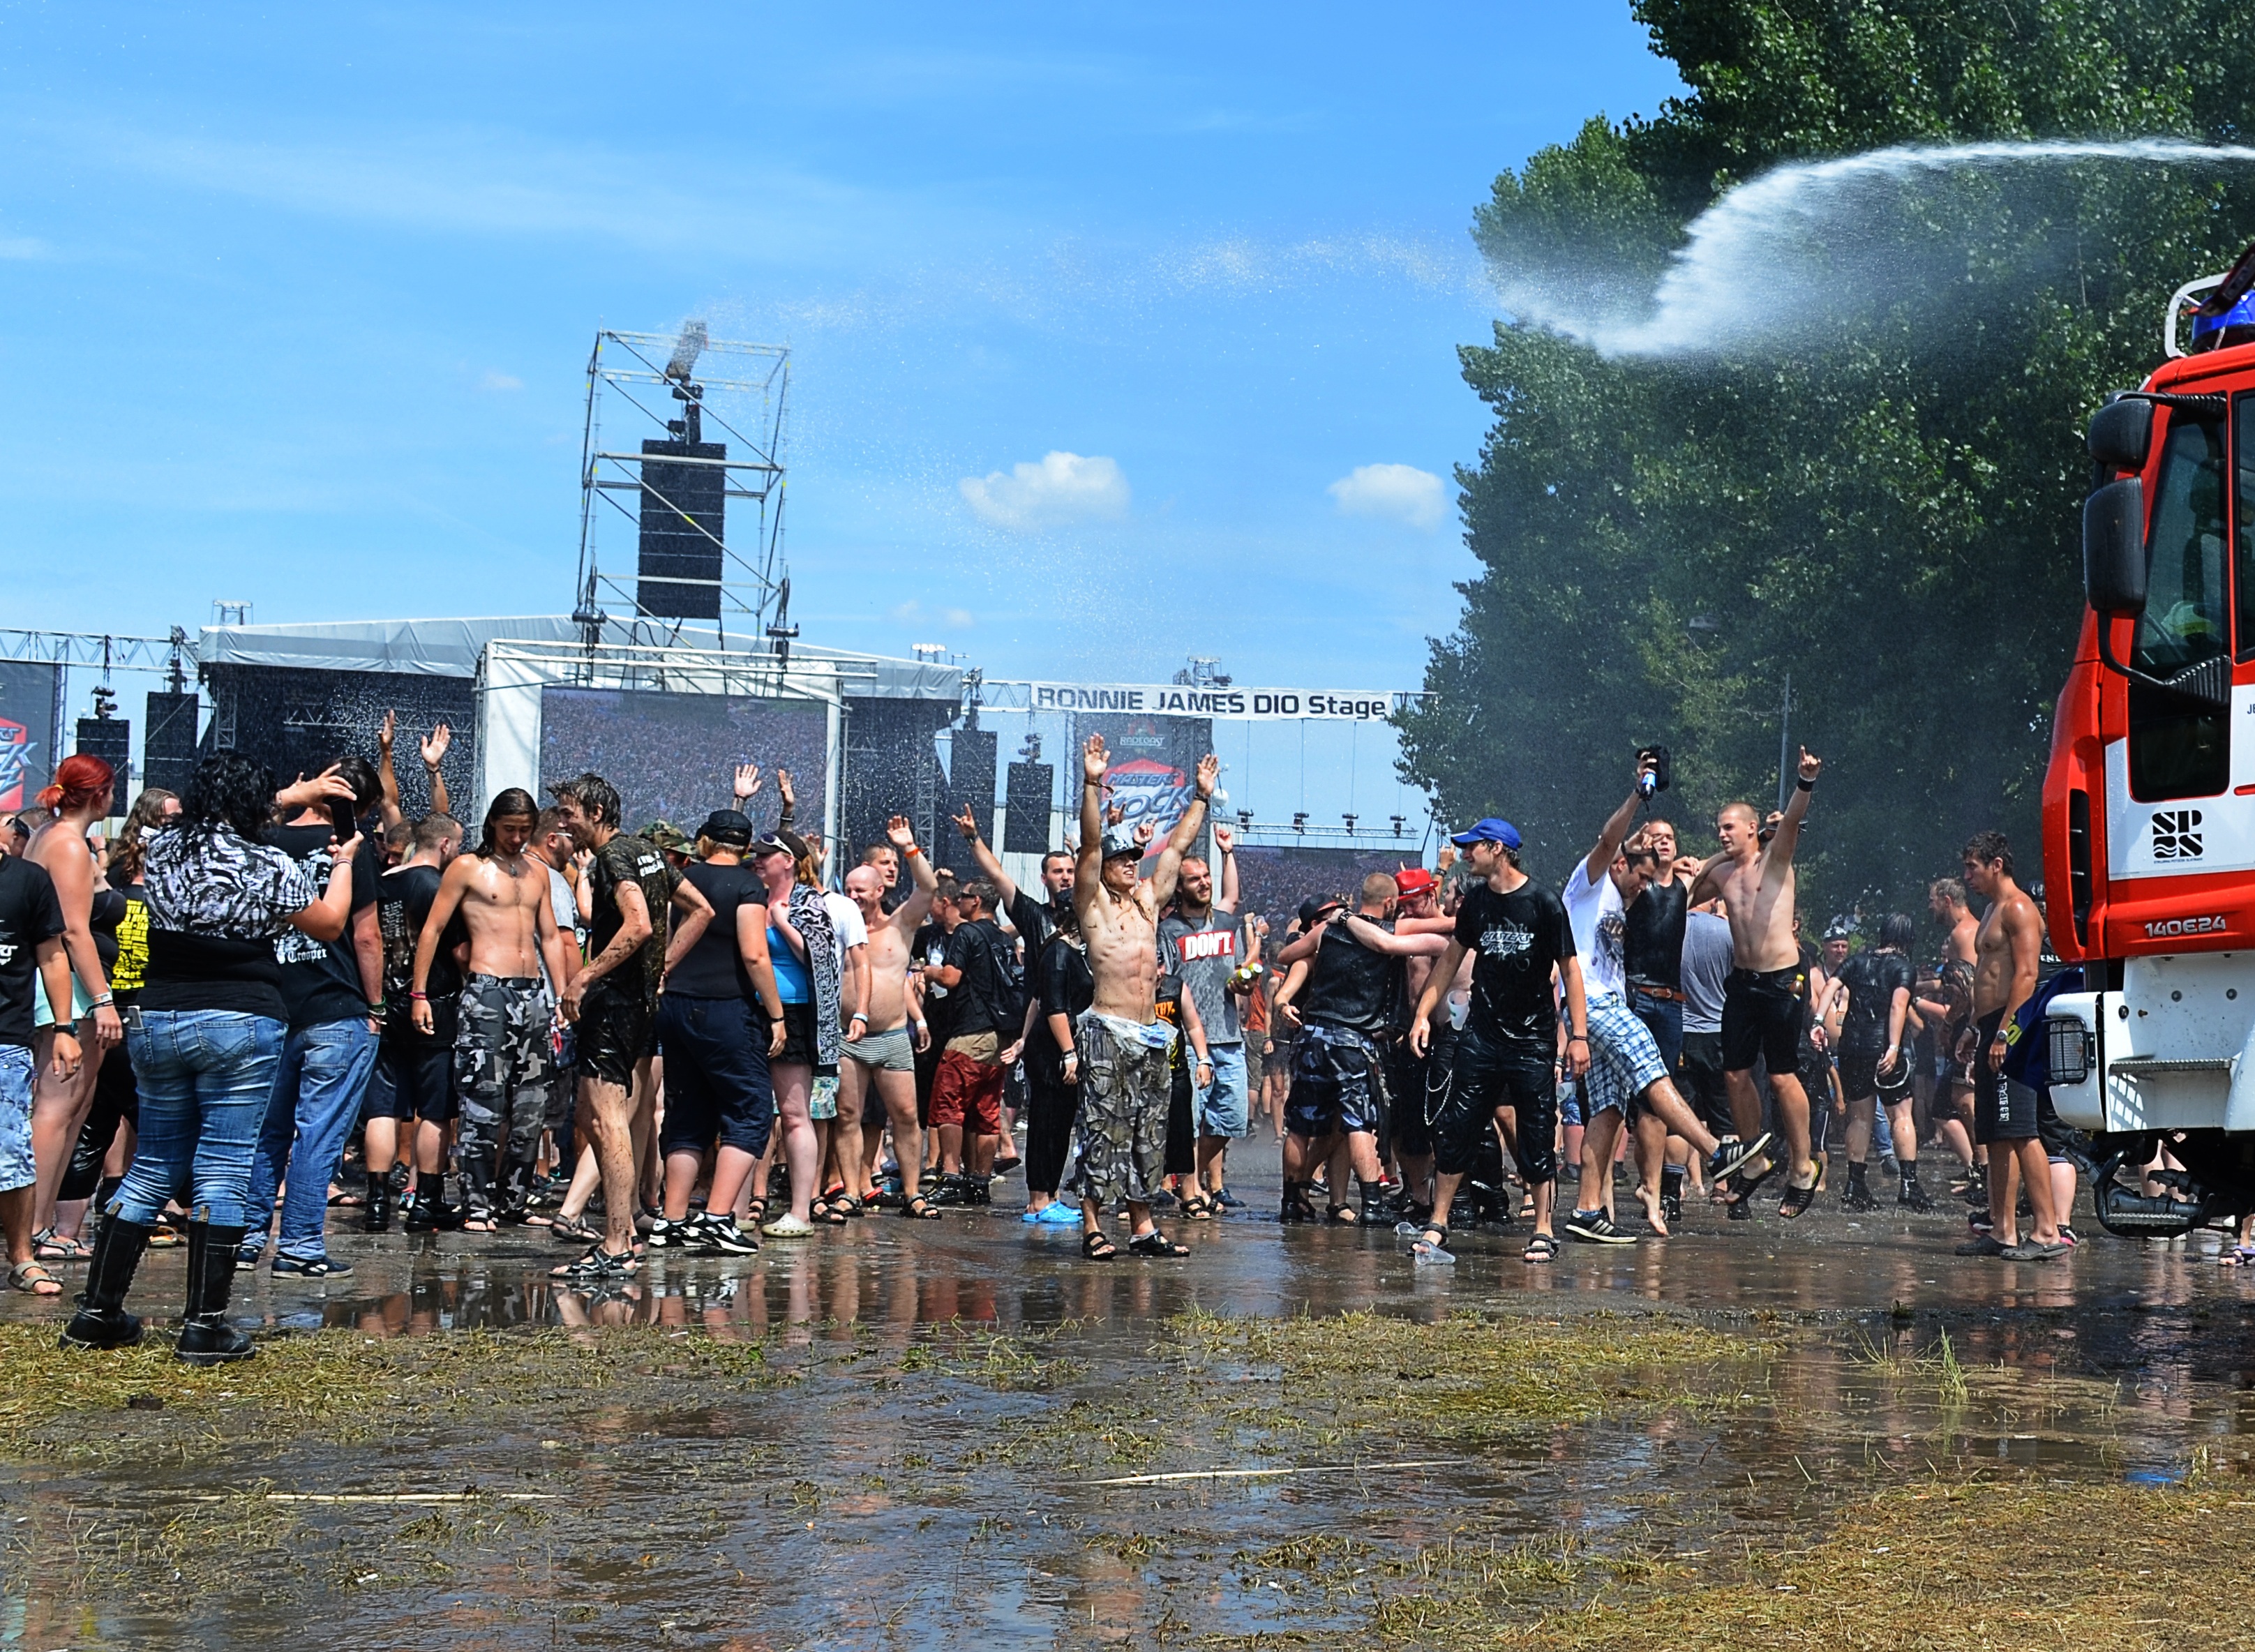
people, sky, summer, vehicle, mud, waterway, festival, fun, triathlon, firefighters, endurance sports